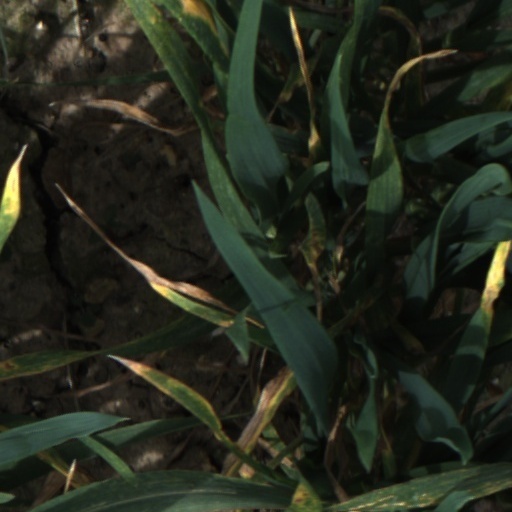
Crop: wheat